The Navigator (1924 film)

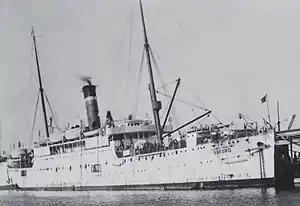
The ex-US "Buford" aka SS "Navigator"

After the disappointing reception of "Sherlock Jr.," Keaton and his production team's morale was low and they were looking for a project that would be both exciting and successful. While Keaton's Art Director Fred Gabourie was scouting shipyards in San Francisco for another project, "The Sea Hawk," he was shown the former USAT "Buford", a 5,000 ton, 500 foot ship that was being sold for scrap metal. The actual vessel was a combination passenger/cargo liner that had served as an Army transport during the Spanish–American War and World War I. Prior to "The Navigator," the "Buford"s most controversial service had occurred in 1919–20, during the First Red Scare, when it was used as the "Soviet Ark" to deport 249 "undesirables" from the United States to revolutionary Russia, among them the noted anarchists Emma Goldman and Alexander Berkman. Gabourie was told that a film production could do anything with the ship, including set it on fire or sink it. Gabourie rushed back to Los Angeles to tell Keaton about the ship. Keaton immediately began planning a film centered around the "Buford" and had producer Joseph Schenck charter the boat for $25,000 with a crew and sail it to Los Angeles.